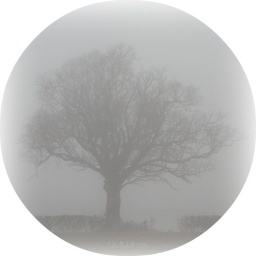
Etchingham. A tree in a field on the North side of the Straight mile, opposite the Croft.